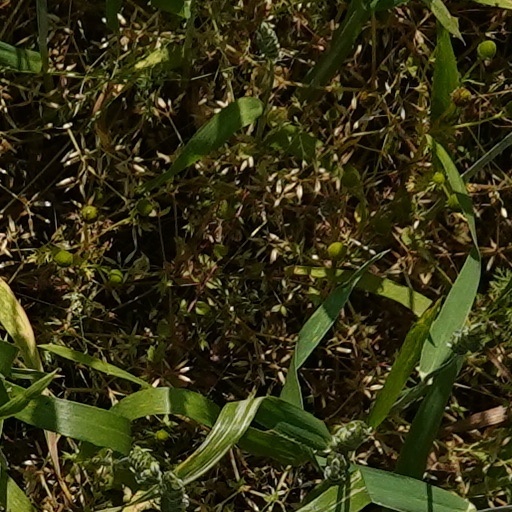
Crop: wheat